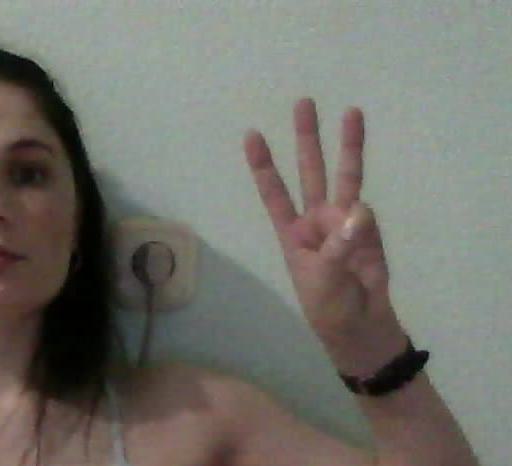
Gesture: three